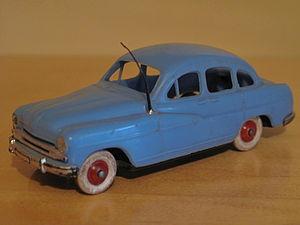
Maquette Norev de Vedette 54.